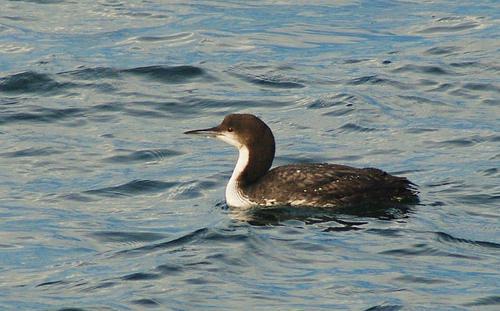
A photo of a pacific loon